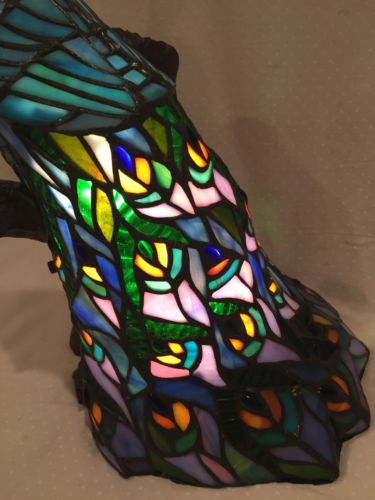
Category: lamp